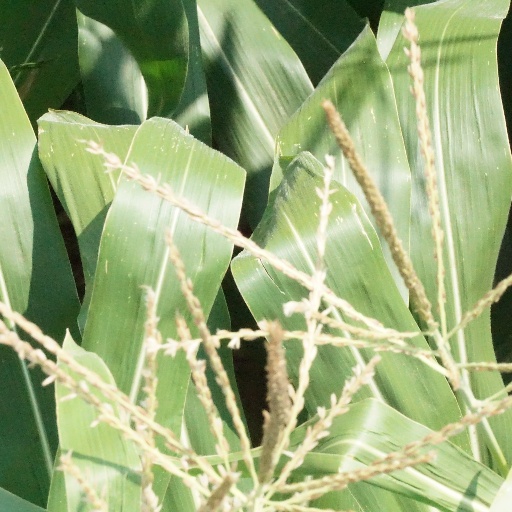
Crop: maize; corn